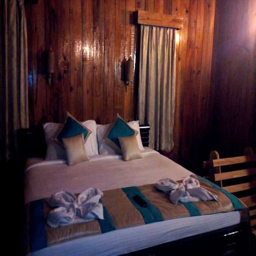
the rooms the place we stayed